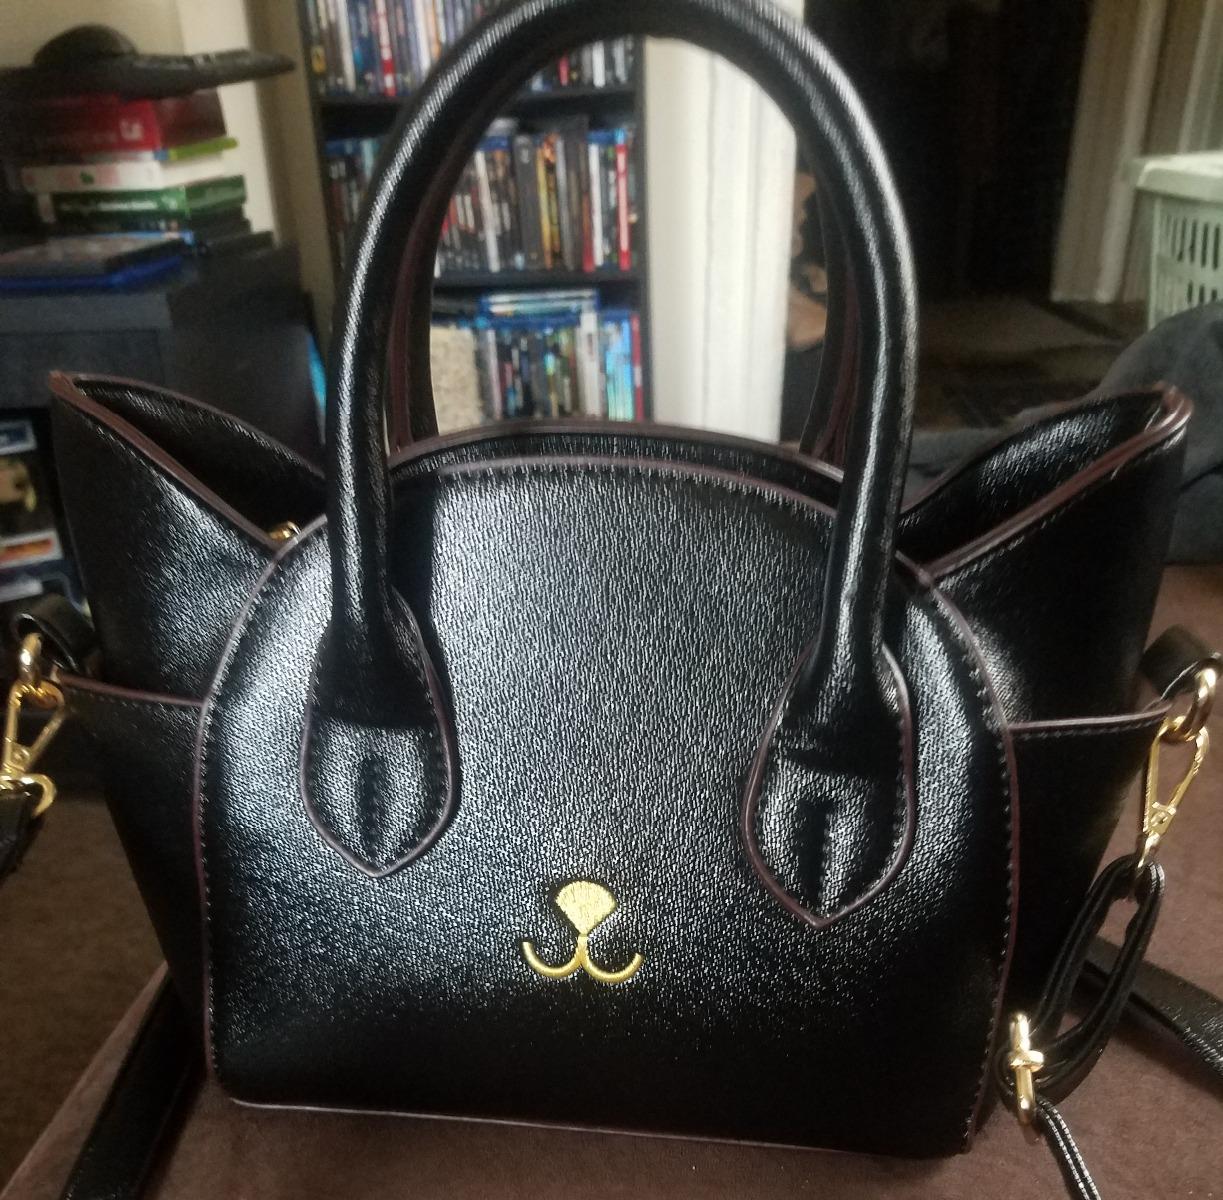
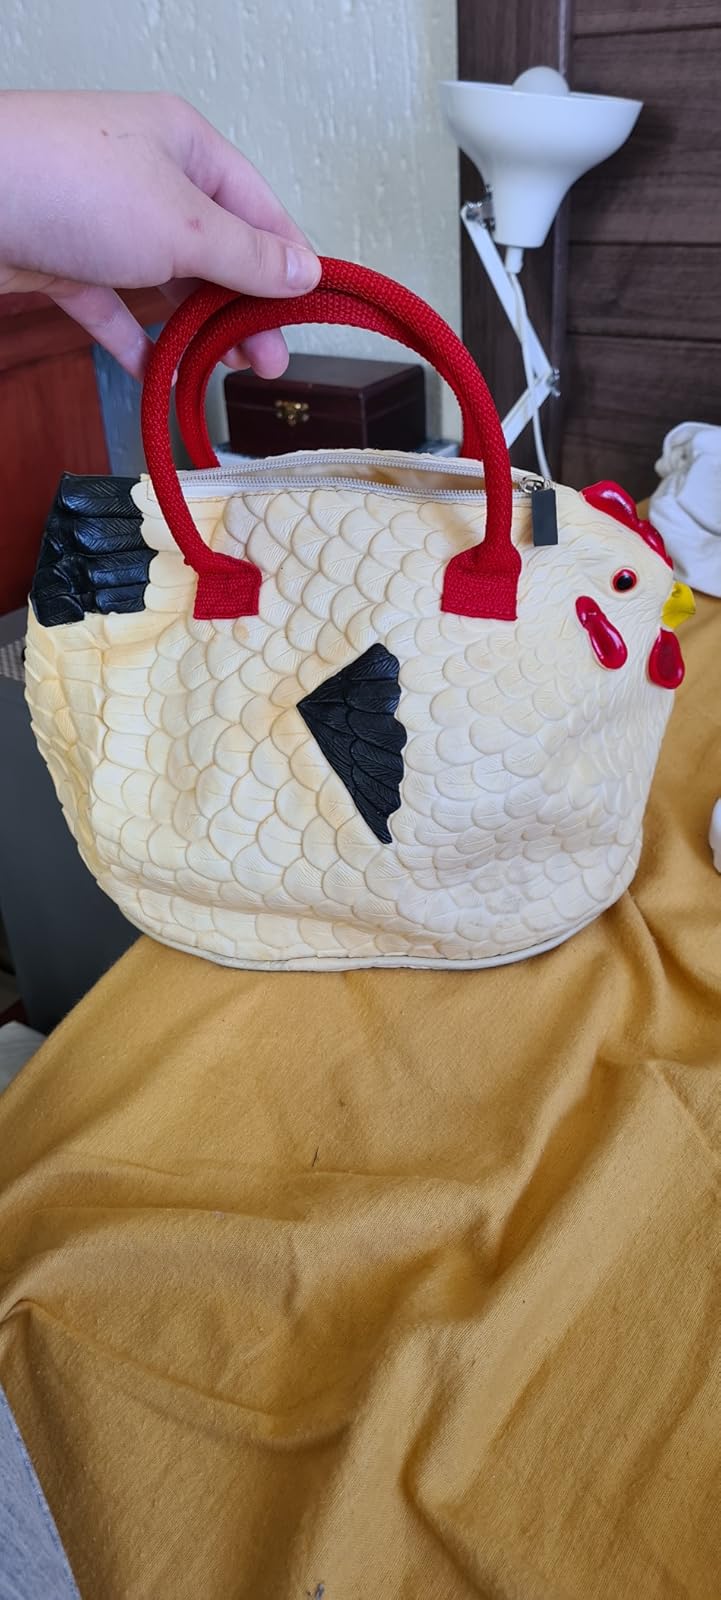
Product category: accessories_handbag
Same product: no